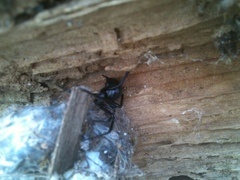
Species: Lactrodectus_hesperus